2010 Summer Youth Olympics

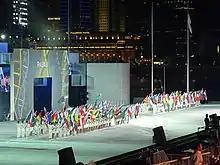
Flags of participating National Olympic Committees

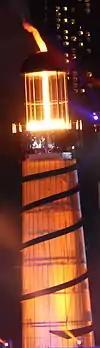
The cauldron which has a "vortex flame"

Each flag of the National Olympic Committees represented was brought on stage by an athlete representative. Following Olympic tradition, the flag of Greece entered first as the originator of the games, and the flag of Singapore entered last as the host nation. The flag ceremony was followed by the singing of the Games theme song and remarks by Ng Ser Miang, Chairman of the Singapore Youth Olympic Games Organising Committee, and Jacques Rogge, President of the International Olympic Committee. The Singapore Games were then officially declared opened by S.R. Nathan, the President of Singapore. The Olympic flag was brought on stage by eight Olympians—Tan Howe Liang, Yelena Isinbayeva, Yang Yang, Tan Eng Liang, Frankie Fredericks, Patricia Chan, Tao Li and Sergey Bubka—and handed to eight Singaporean youth athletes before it was raised with the singing of the Olympic Hymn in Greek by the Singaporean singers. The Olympic Oath was taken on behalf of all athletes by Caroline Chew, on behalf of all judges by Syed Abdul Kadir, and on behalf of all coaches by David Lim Fong Jock. Finally, a boat in the shape of a phoenix carried the Youth Olympic Flame across Marina Bay and was passed between six Singaporean youth athletes in a relay. Sailor Darren Choy was the final torchbearer and lit the cauldron.